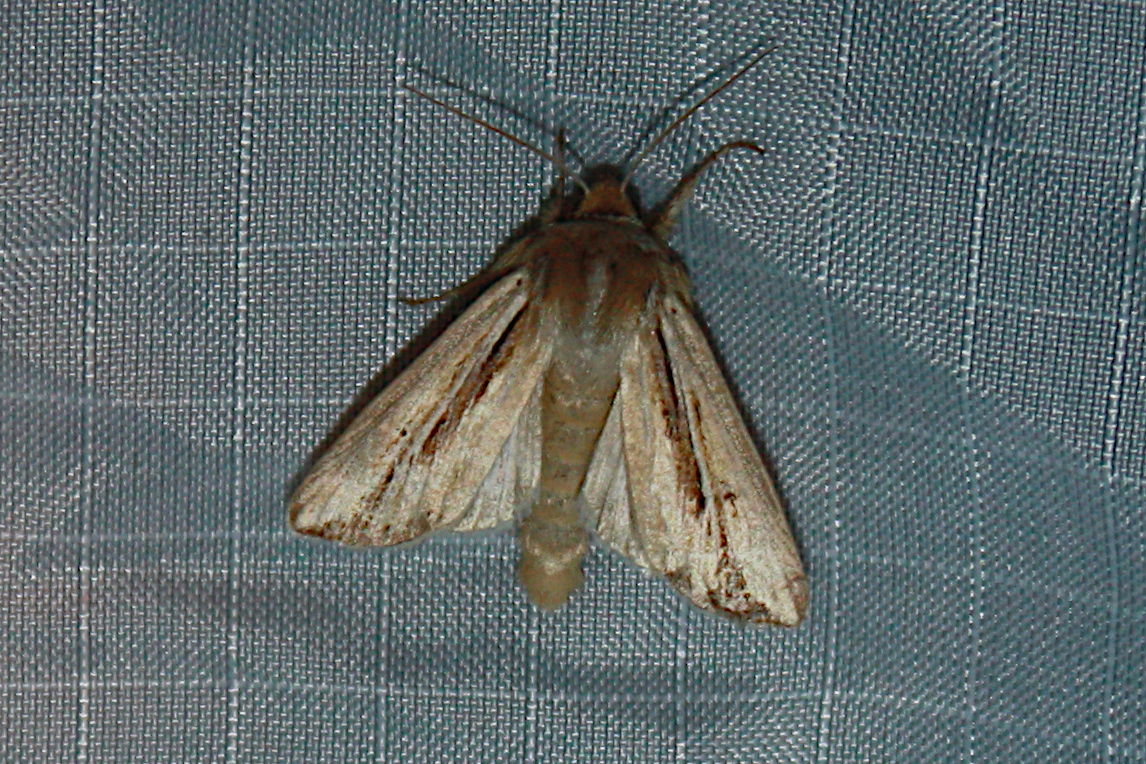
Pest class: wheathead_armyworm_Dargida_diffusa